James Watson

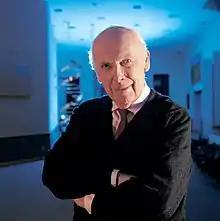
Watson in 2012

James Dewey Watson (born April 6, 1928) is an American molecular biologist, geneticist, and zoologist. In 1953, he co-authored with Francis Crick the academic paper in "Nature" proposing the double helix structure of the DNA molecule. Watson, Crick and Maurice Wilkins were awarded the 1962 Nobel Prize in Physiology or Medicine "for their discoveries concerning the molecular structure of nucleic acids and its significance for information transfer in living material".